Music of the United Kingdom (1980s)

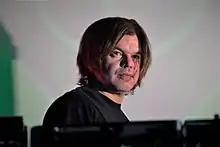
Paul Oakenfold

House music was a style of electronic dance music that originated in Chicago, Illinois, US, in the early 1980s. House music was strongly influenced by elements of soul and funk-infused varieties of disco. House music generally mimics disco's percussion, especially the use of a prominent bass drum on every beat, but may feature a prominent synthesiser bassline, electronic drums, electronic effects, funk and pop samples, and reverb or delay-enhanced vocals. In the early 1980s, a UK house scene developed in cities such as London, Birmingham and Manchester, particularly at The Haçienda Club and on the holiday island of Ibiza.